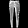
Label: Trouser